ThinkPad

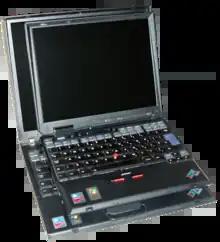
An ultraportable IBM X31 with a ThinkPad T43 notebook

To celebrate the 20th anniversary of the ThinkPad, Lenovo held a large party in New York where it announced several products, including the Tablet 2. Lenovo says that the ThinkPad Tablet 2 will be available on 28 October 2012 when Windows 8 is released. The ThinkPad Tablet 2 runs the Windows 8 Pro operating system. It can run any desktop software compatible with this version of Windows.